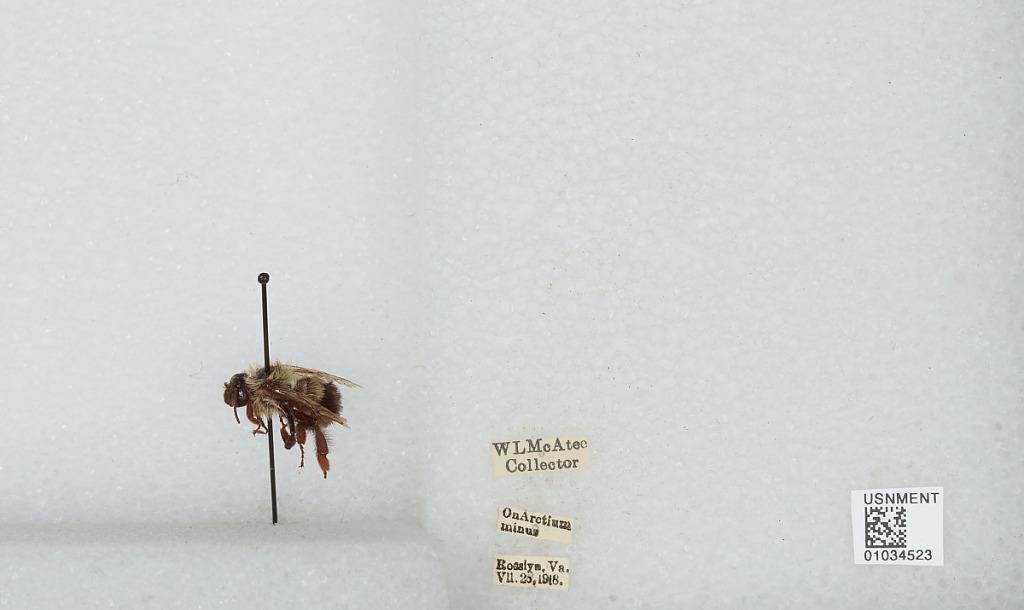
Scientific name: Bombus (Pyrobombus) vagans vagans Smith
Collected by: W. McAtee
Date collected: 1918-7-28
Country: United States
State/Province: Virginia
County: Arlington
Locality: Rosslyn
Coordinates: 38.8968, -77.0725